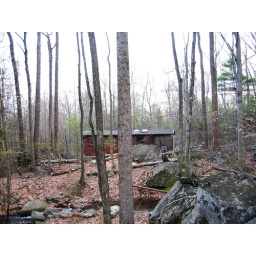
a view of the red cabin from across the creek. notice the amount of sky visible around the cabin, that's new.